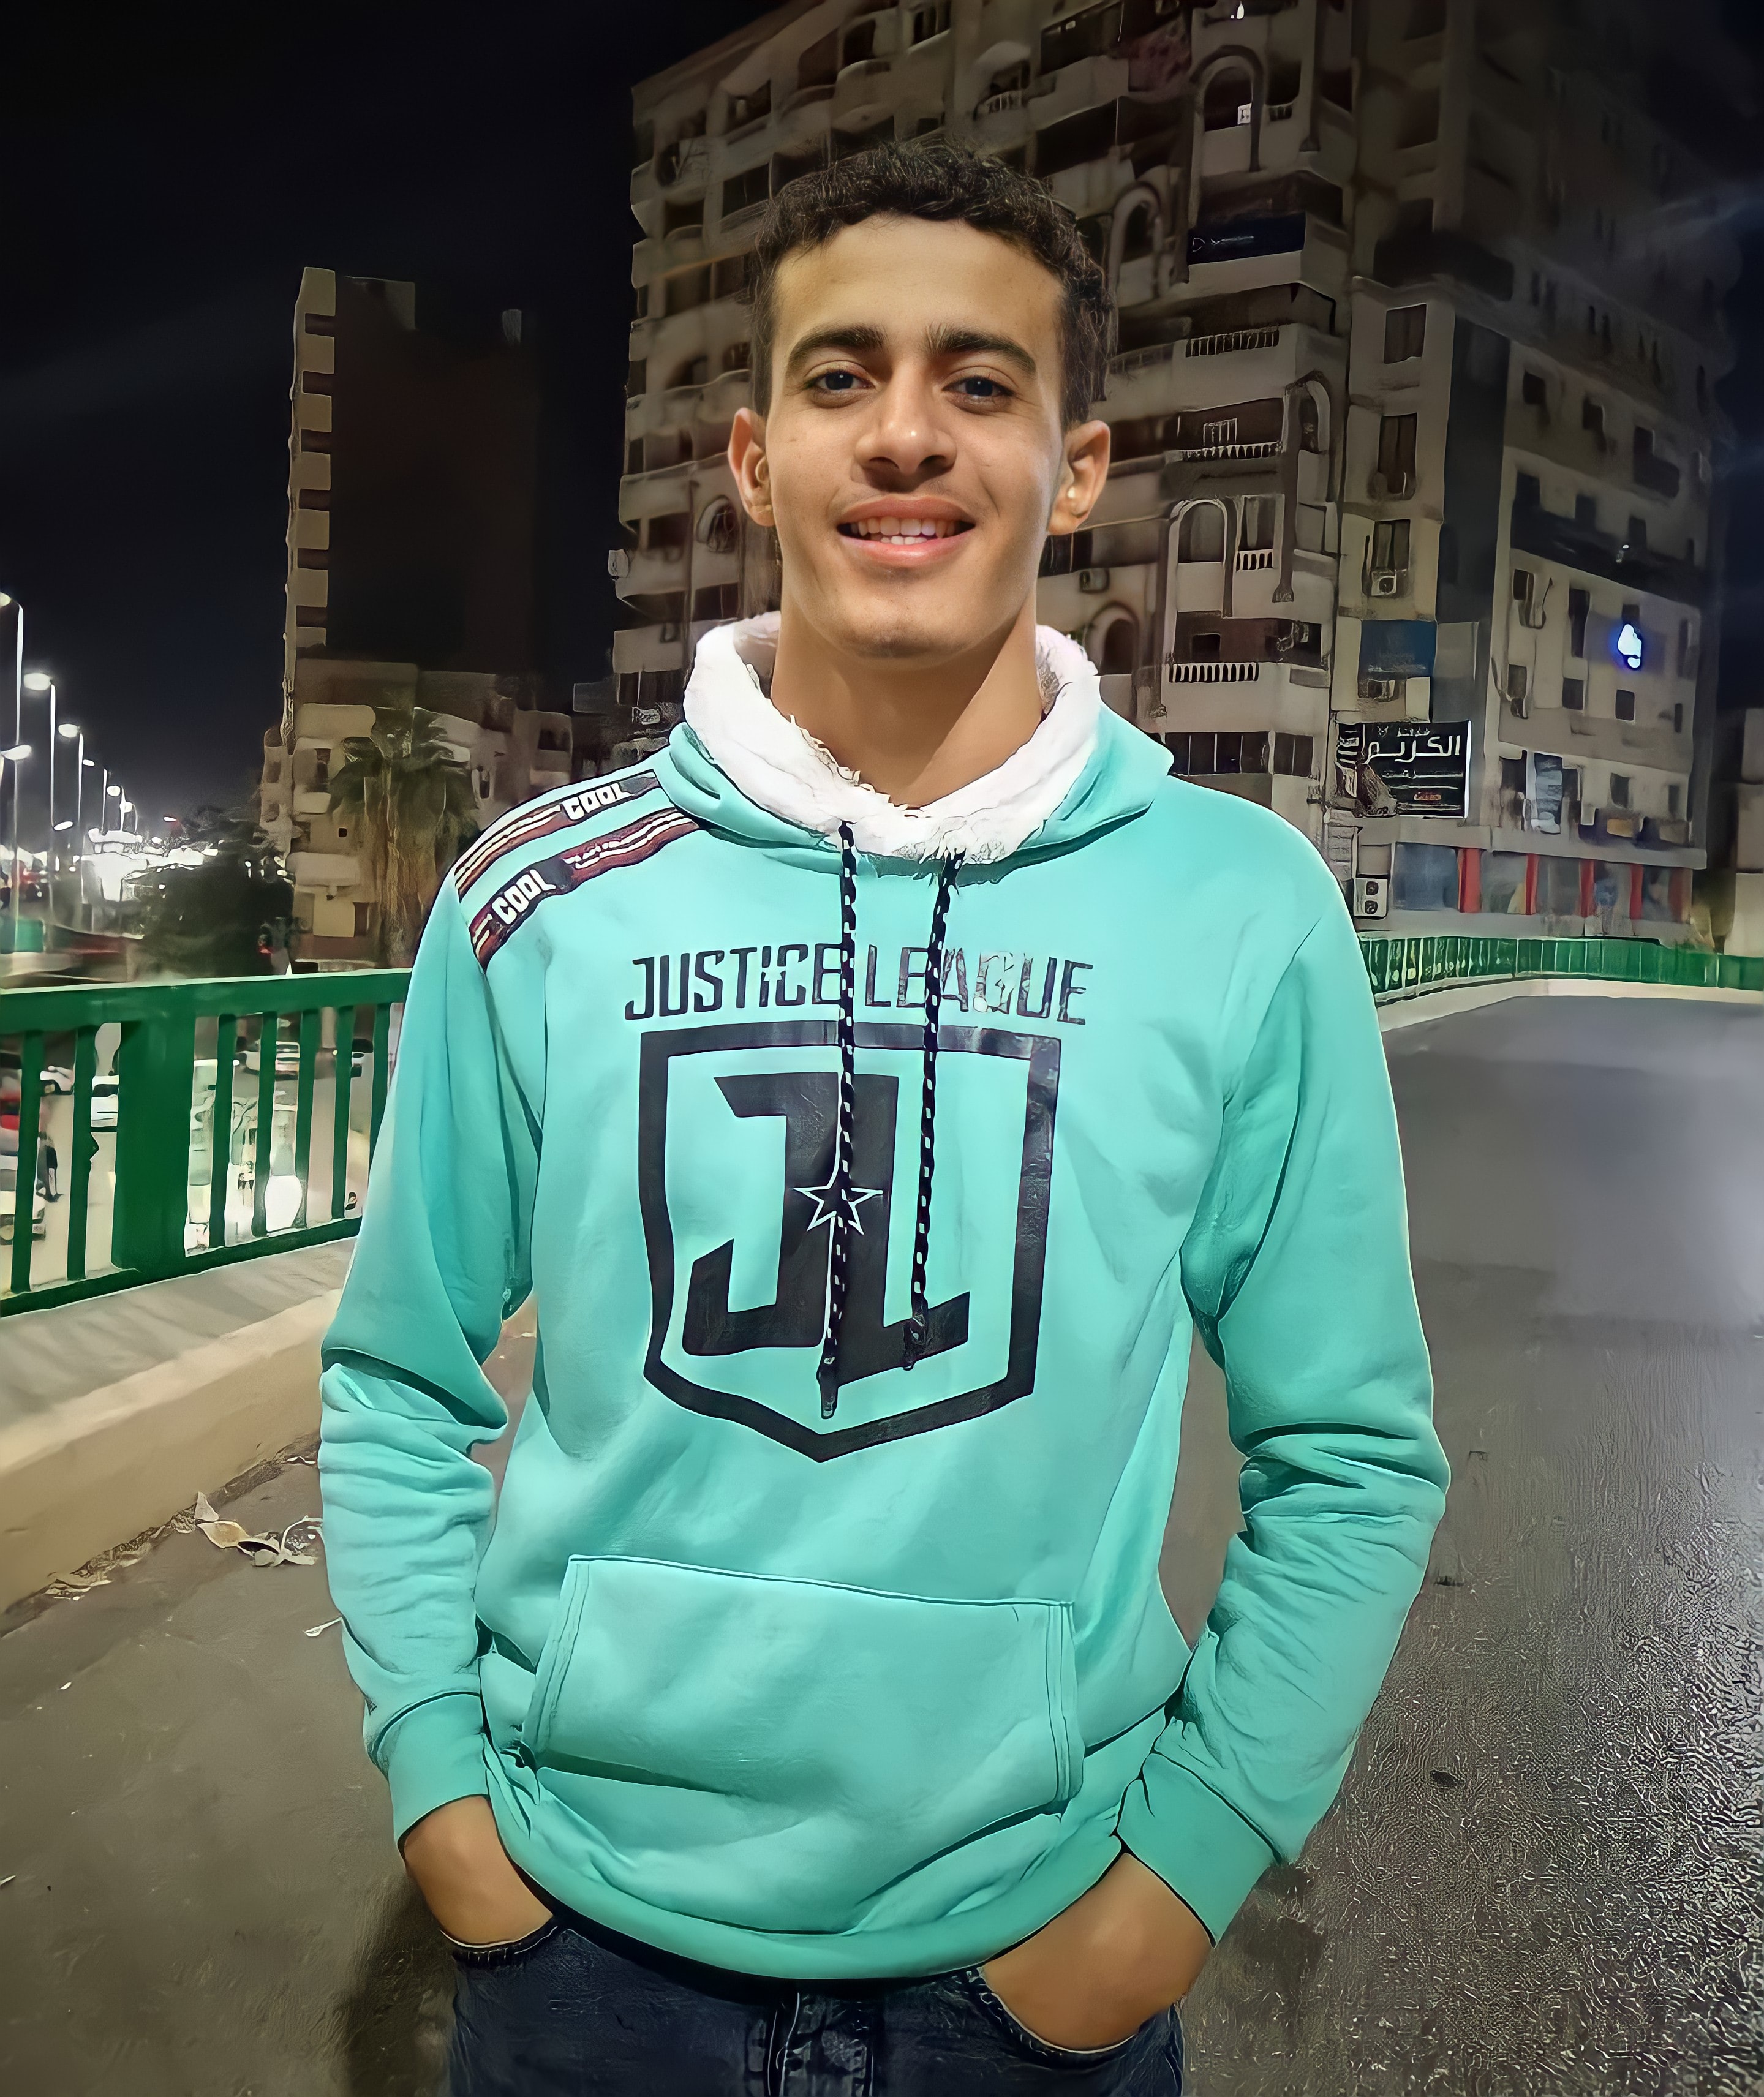
cute, boy, beautiful, mexican, jeans, head, smile, outerwear, shoulder, jersey, flash photography, street fashion, sleeve, style, sportswear, cool, t shirt, electric blue, jacket, beauty, player, fun, denim, eyewear, city, recreation, hood, uniform, leisure, road, hoodie, night, top, selfie, midnight, street, vacation, team, facial hair, winter